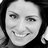
Emotion: happy